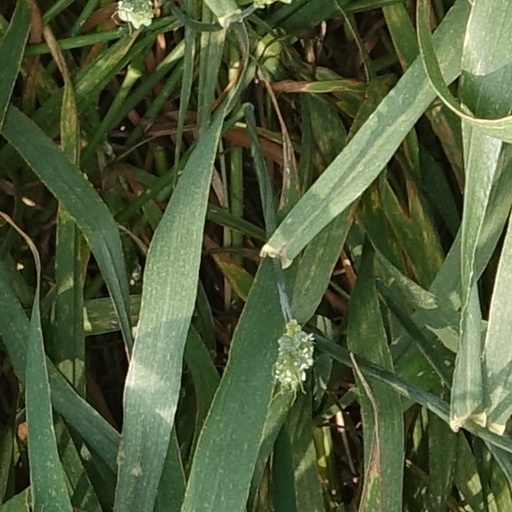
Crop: wheat